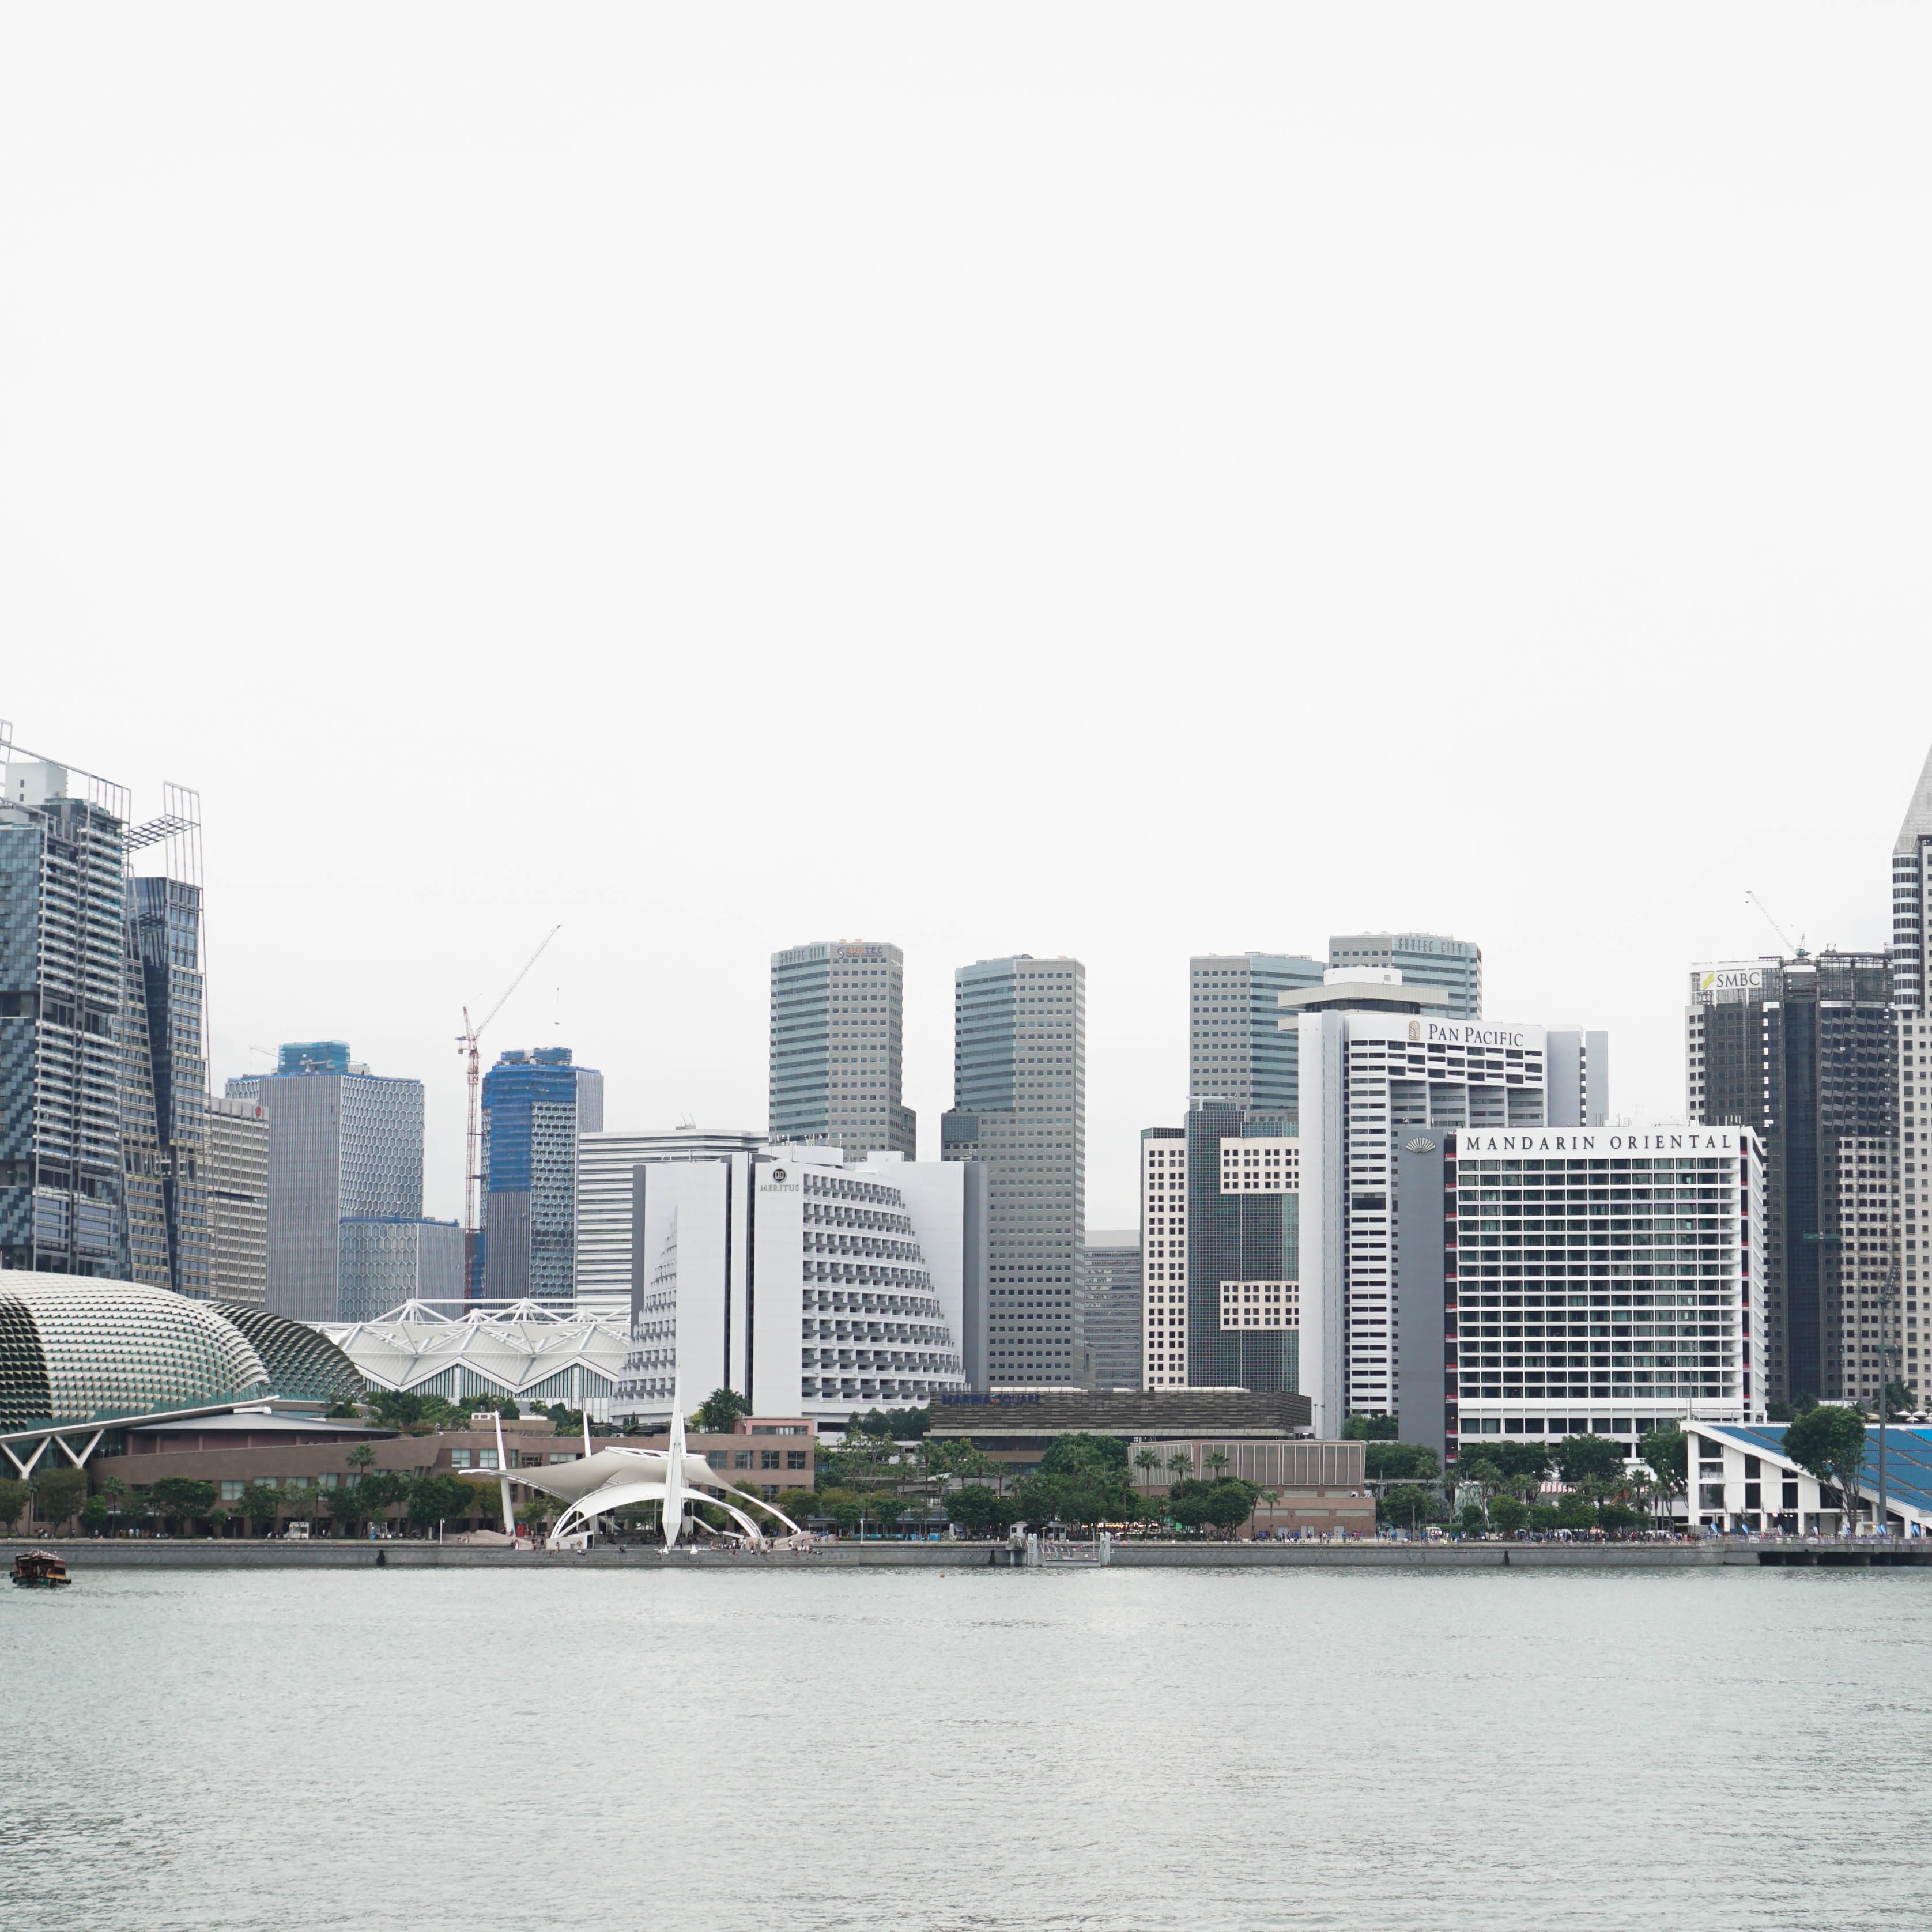
horizon, skyline, city, skyscraper, river, cityscape, downtown, vehicle, tower block, metropolis, urban area, geographical feature, atmospheric phenomenon, human settlement